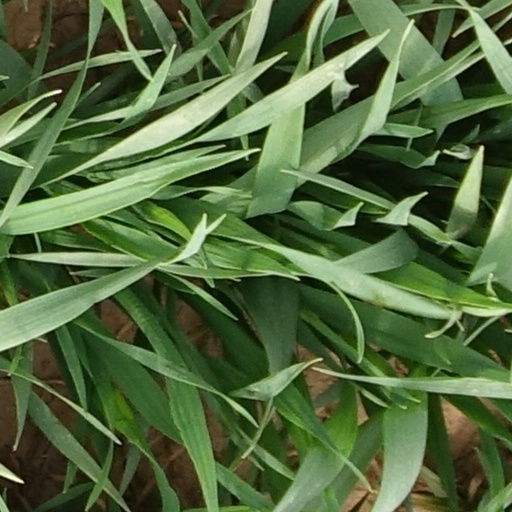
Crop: wheat